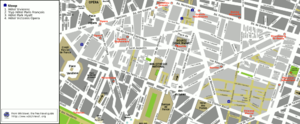
Cet article donne une liste des voies du 2ᵉ arrondissement de Paris, en France.
Cet article tente de recenser les principales œuvres d'art public situées dans le 2ᵉ arrondissement de Paris, en France.
Cet article recense les monuments aux morts du 4ᵉ arrondissement de Paris, en France.
Le 2ᵉ arrondissement de Paris est le produit de l'extension de Paris aux XVᵉ et XVIᵉ siècles. Les premières habitations urbaines datent cependant du XIVᵉ siècle. Ainsi, l'enceinte de Charles V s'étendait déjà jusqu'à la rue d'Aboukir. Au XVIᵉ siècle, la ville s'étend jusqu'au niveau actuel des Grands Boulevards, alors tracé de l'enceinte de Louis XIII.
Cet article recense les monuments aux morts du 2ᵉ arrondissement de Paris, en France.